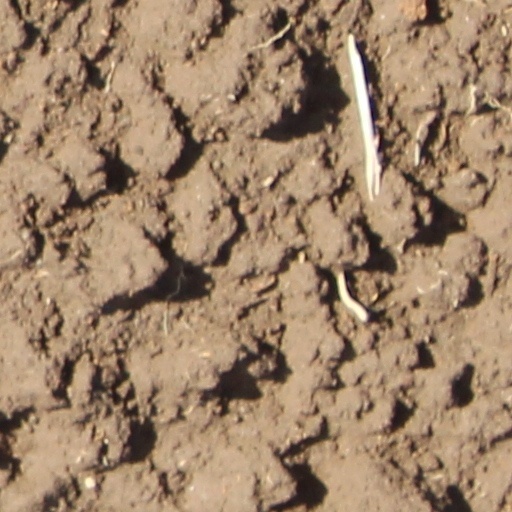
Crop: wheat